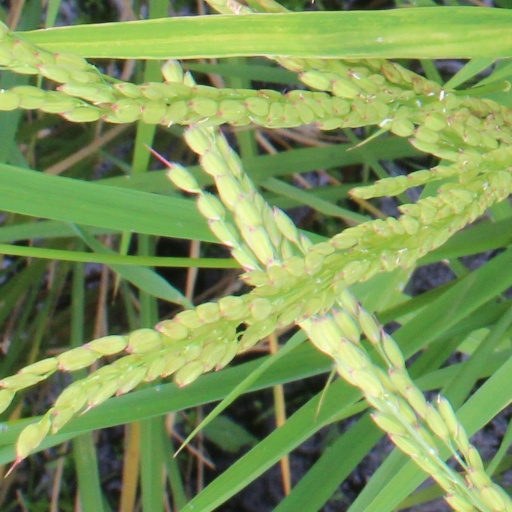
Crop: rice